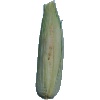
Label: corn_husk